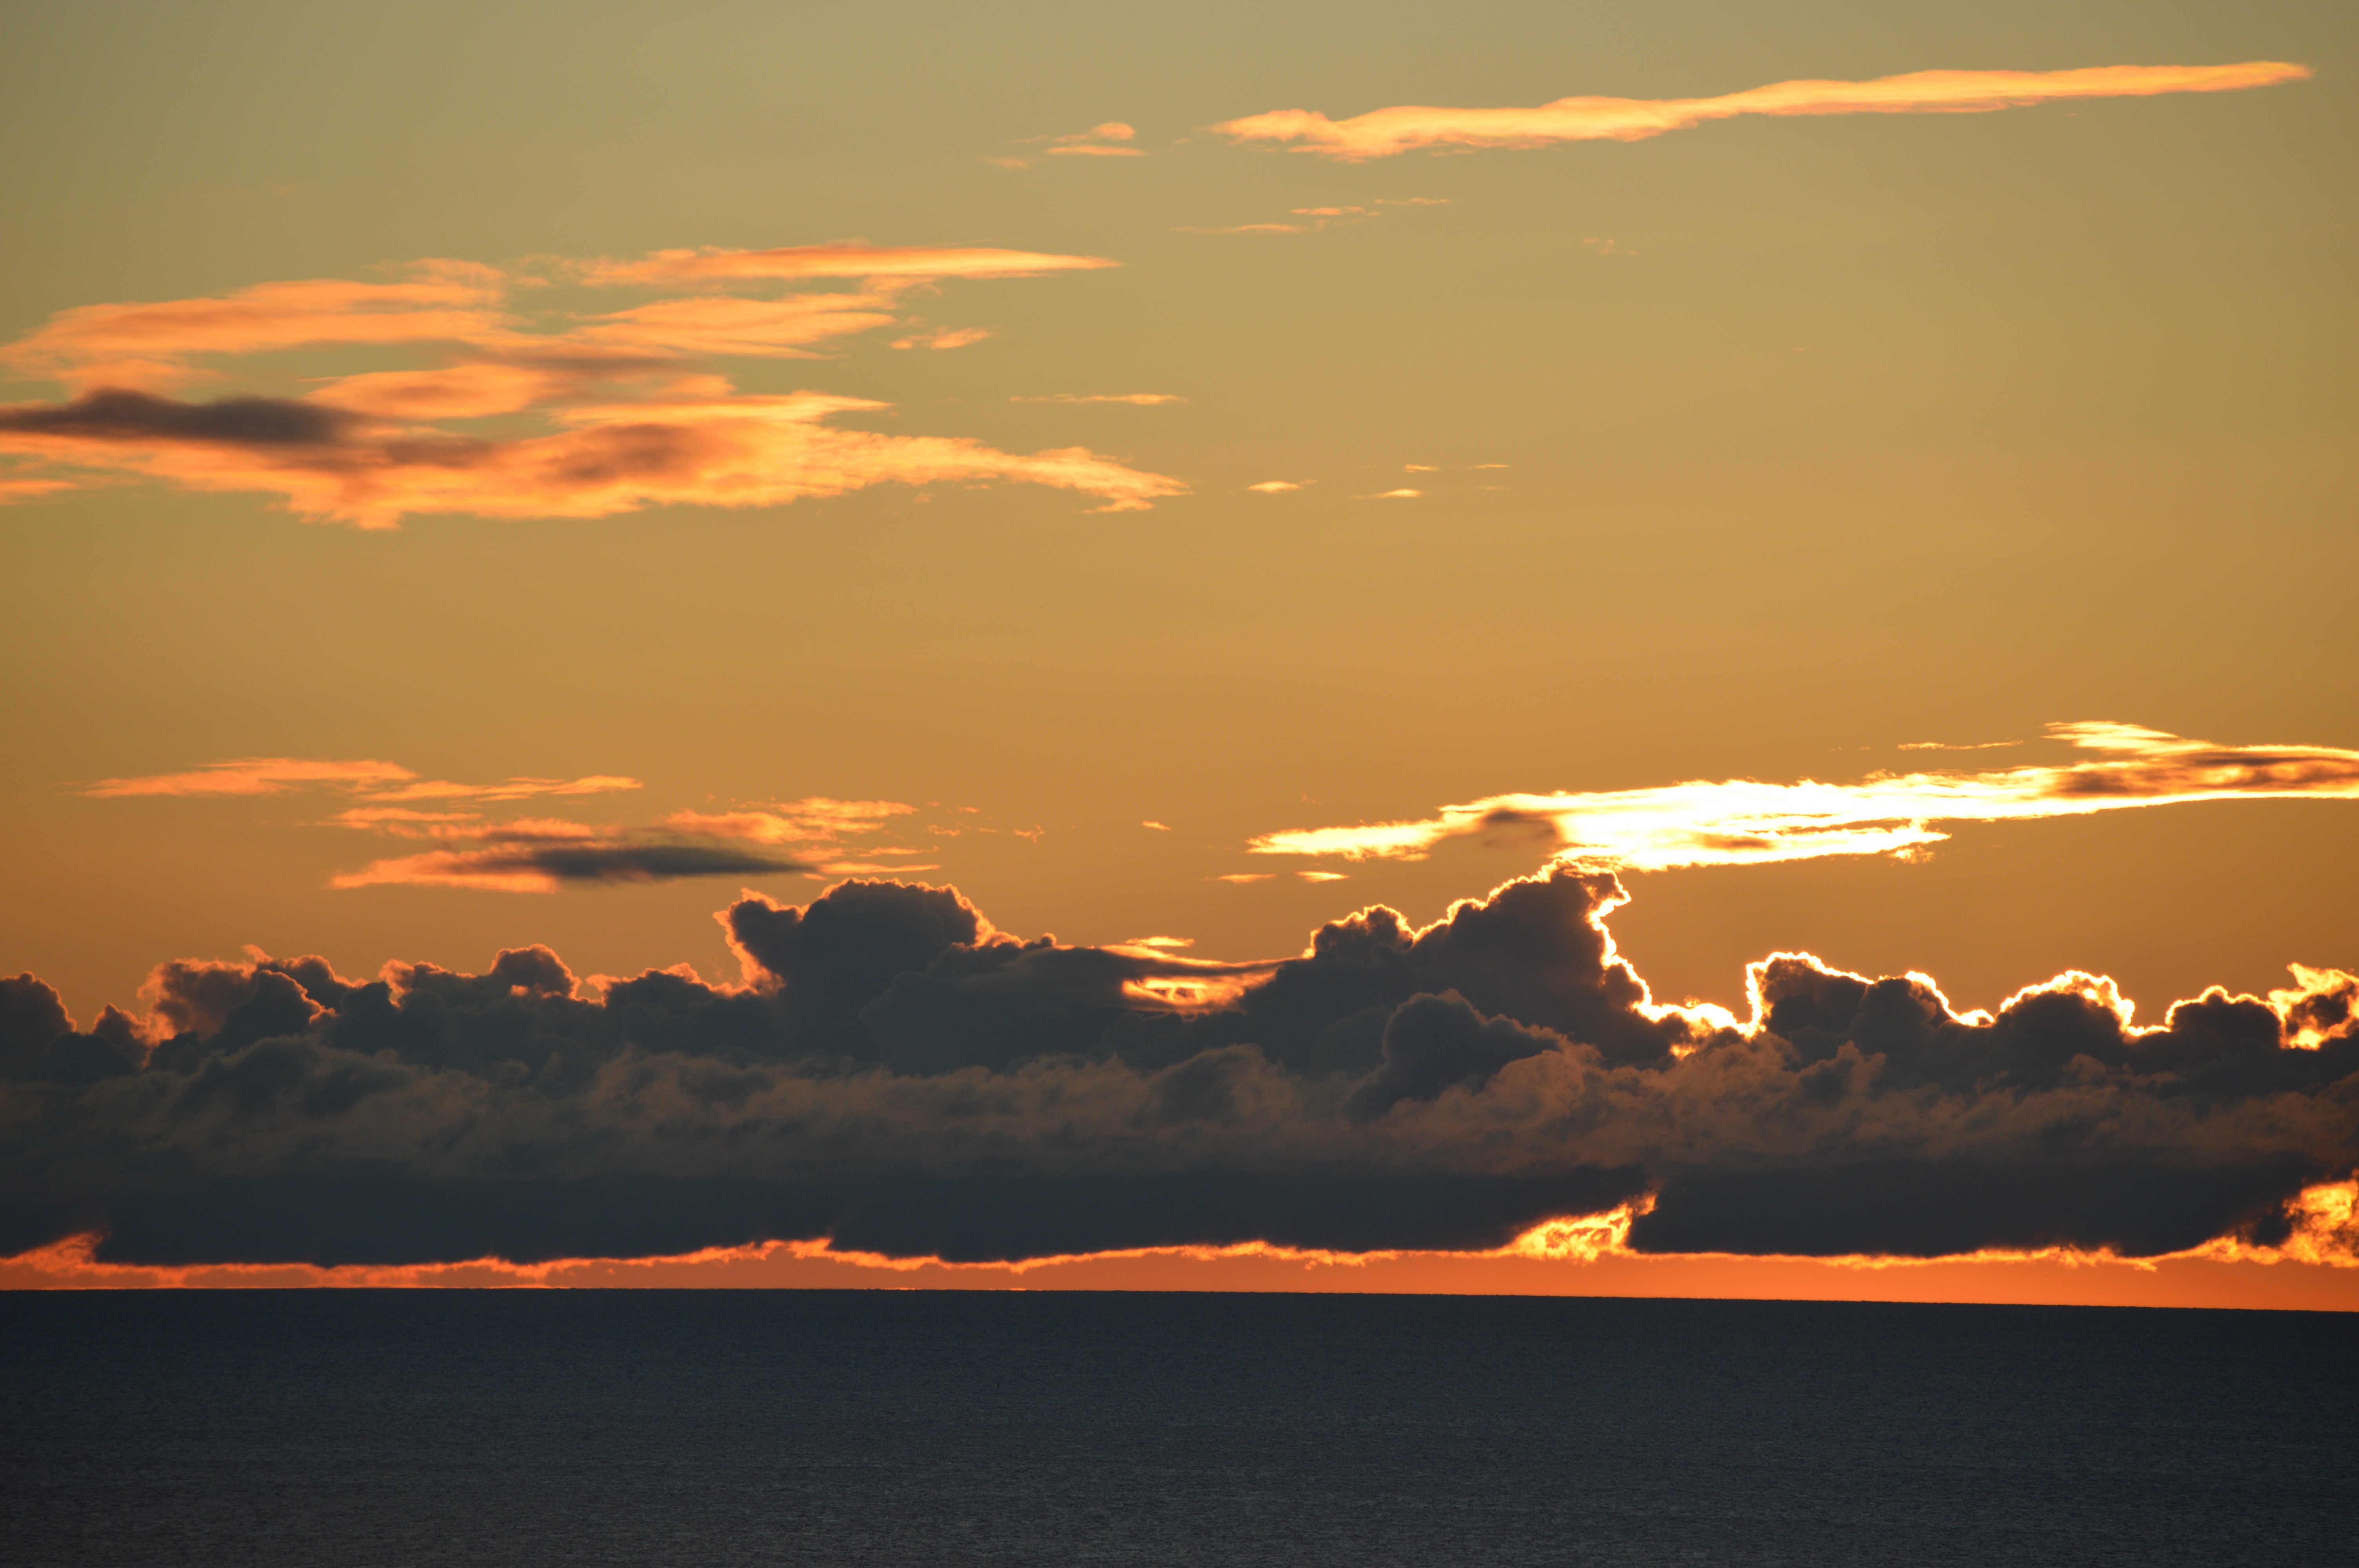
sea, coast, horizon, cloud, sky, sun, sunrise, sunset, sunlight, morning, dawn, atmosphere, dusk, evening, reflection, majestic, afterglow, autumn sky, cloud silhouette, meteorological phenomenon, red sky at morning